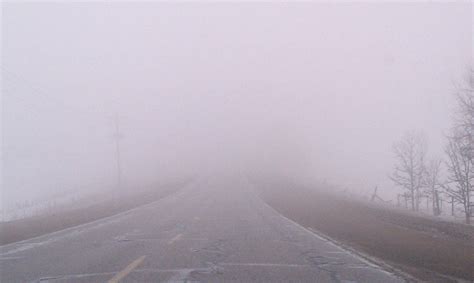
Weather: foggy or hazy